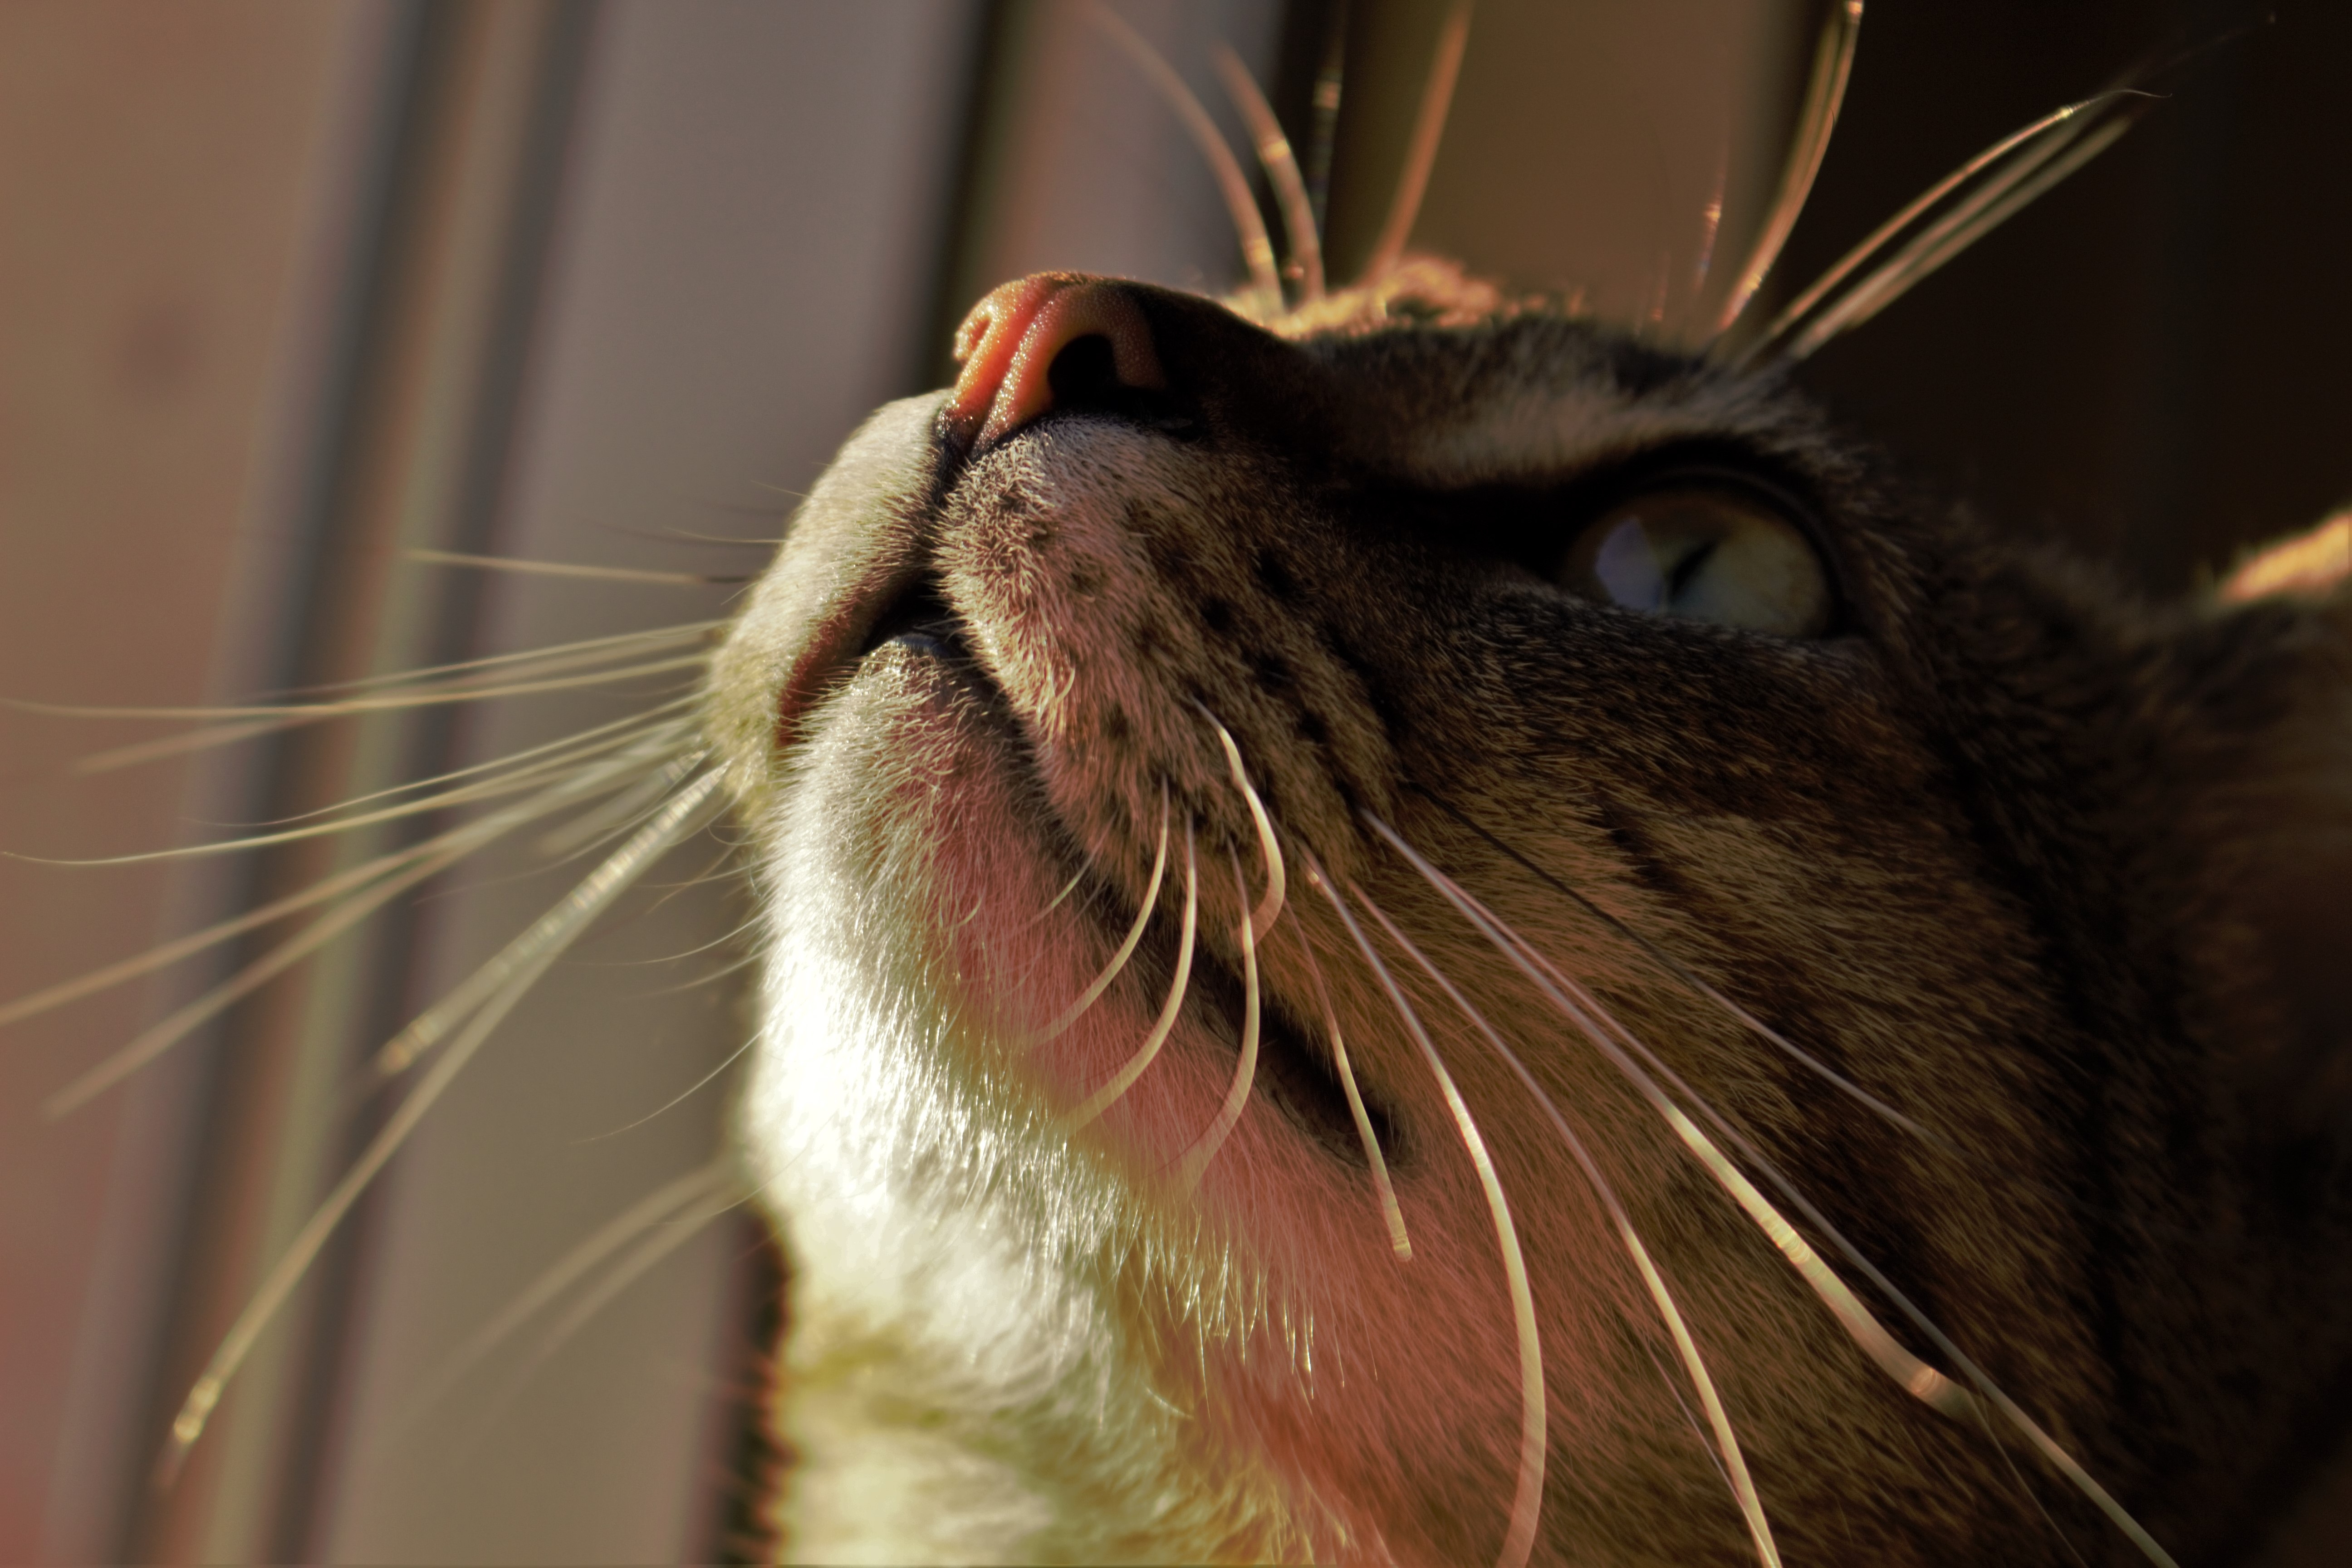
window, animal, cute, pet, kitten, cat, feline, mammal, yawn, close up, nose, eyes, whiskers, zoology, snout, eye, animals, look, vertebrate, organ, muzzle, domestic animals, domestic cat, cat face, macro photography, cat's eyes, tabby cat, feline look, pet animal, yellow eyes, feline stopped, tuned, care feline, small to medium sized cats, cat like mammal